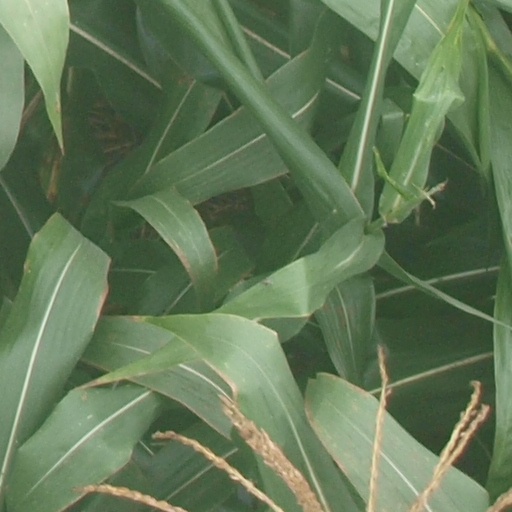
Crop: maize; corn